Bathampton railway station

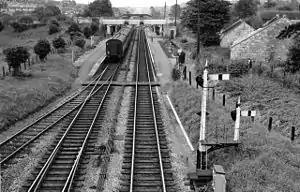
The station in 1963, looking east

Bathampton railway station is a former railway station in Bath, England, serving the community of Bathampton. The station opened on 2 February 1857 and closed on 3 October 1966. Very little remains, as the station site was replaced with improved trackwork for a nearby junction. The only significant remains are the gateposts at the head of the approach road.